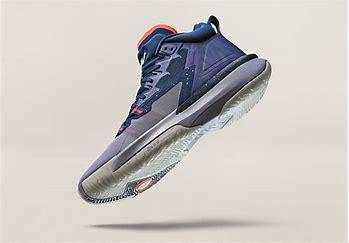
Brand: Jordan
Model: Zion 3